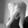
ASL letter: Q